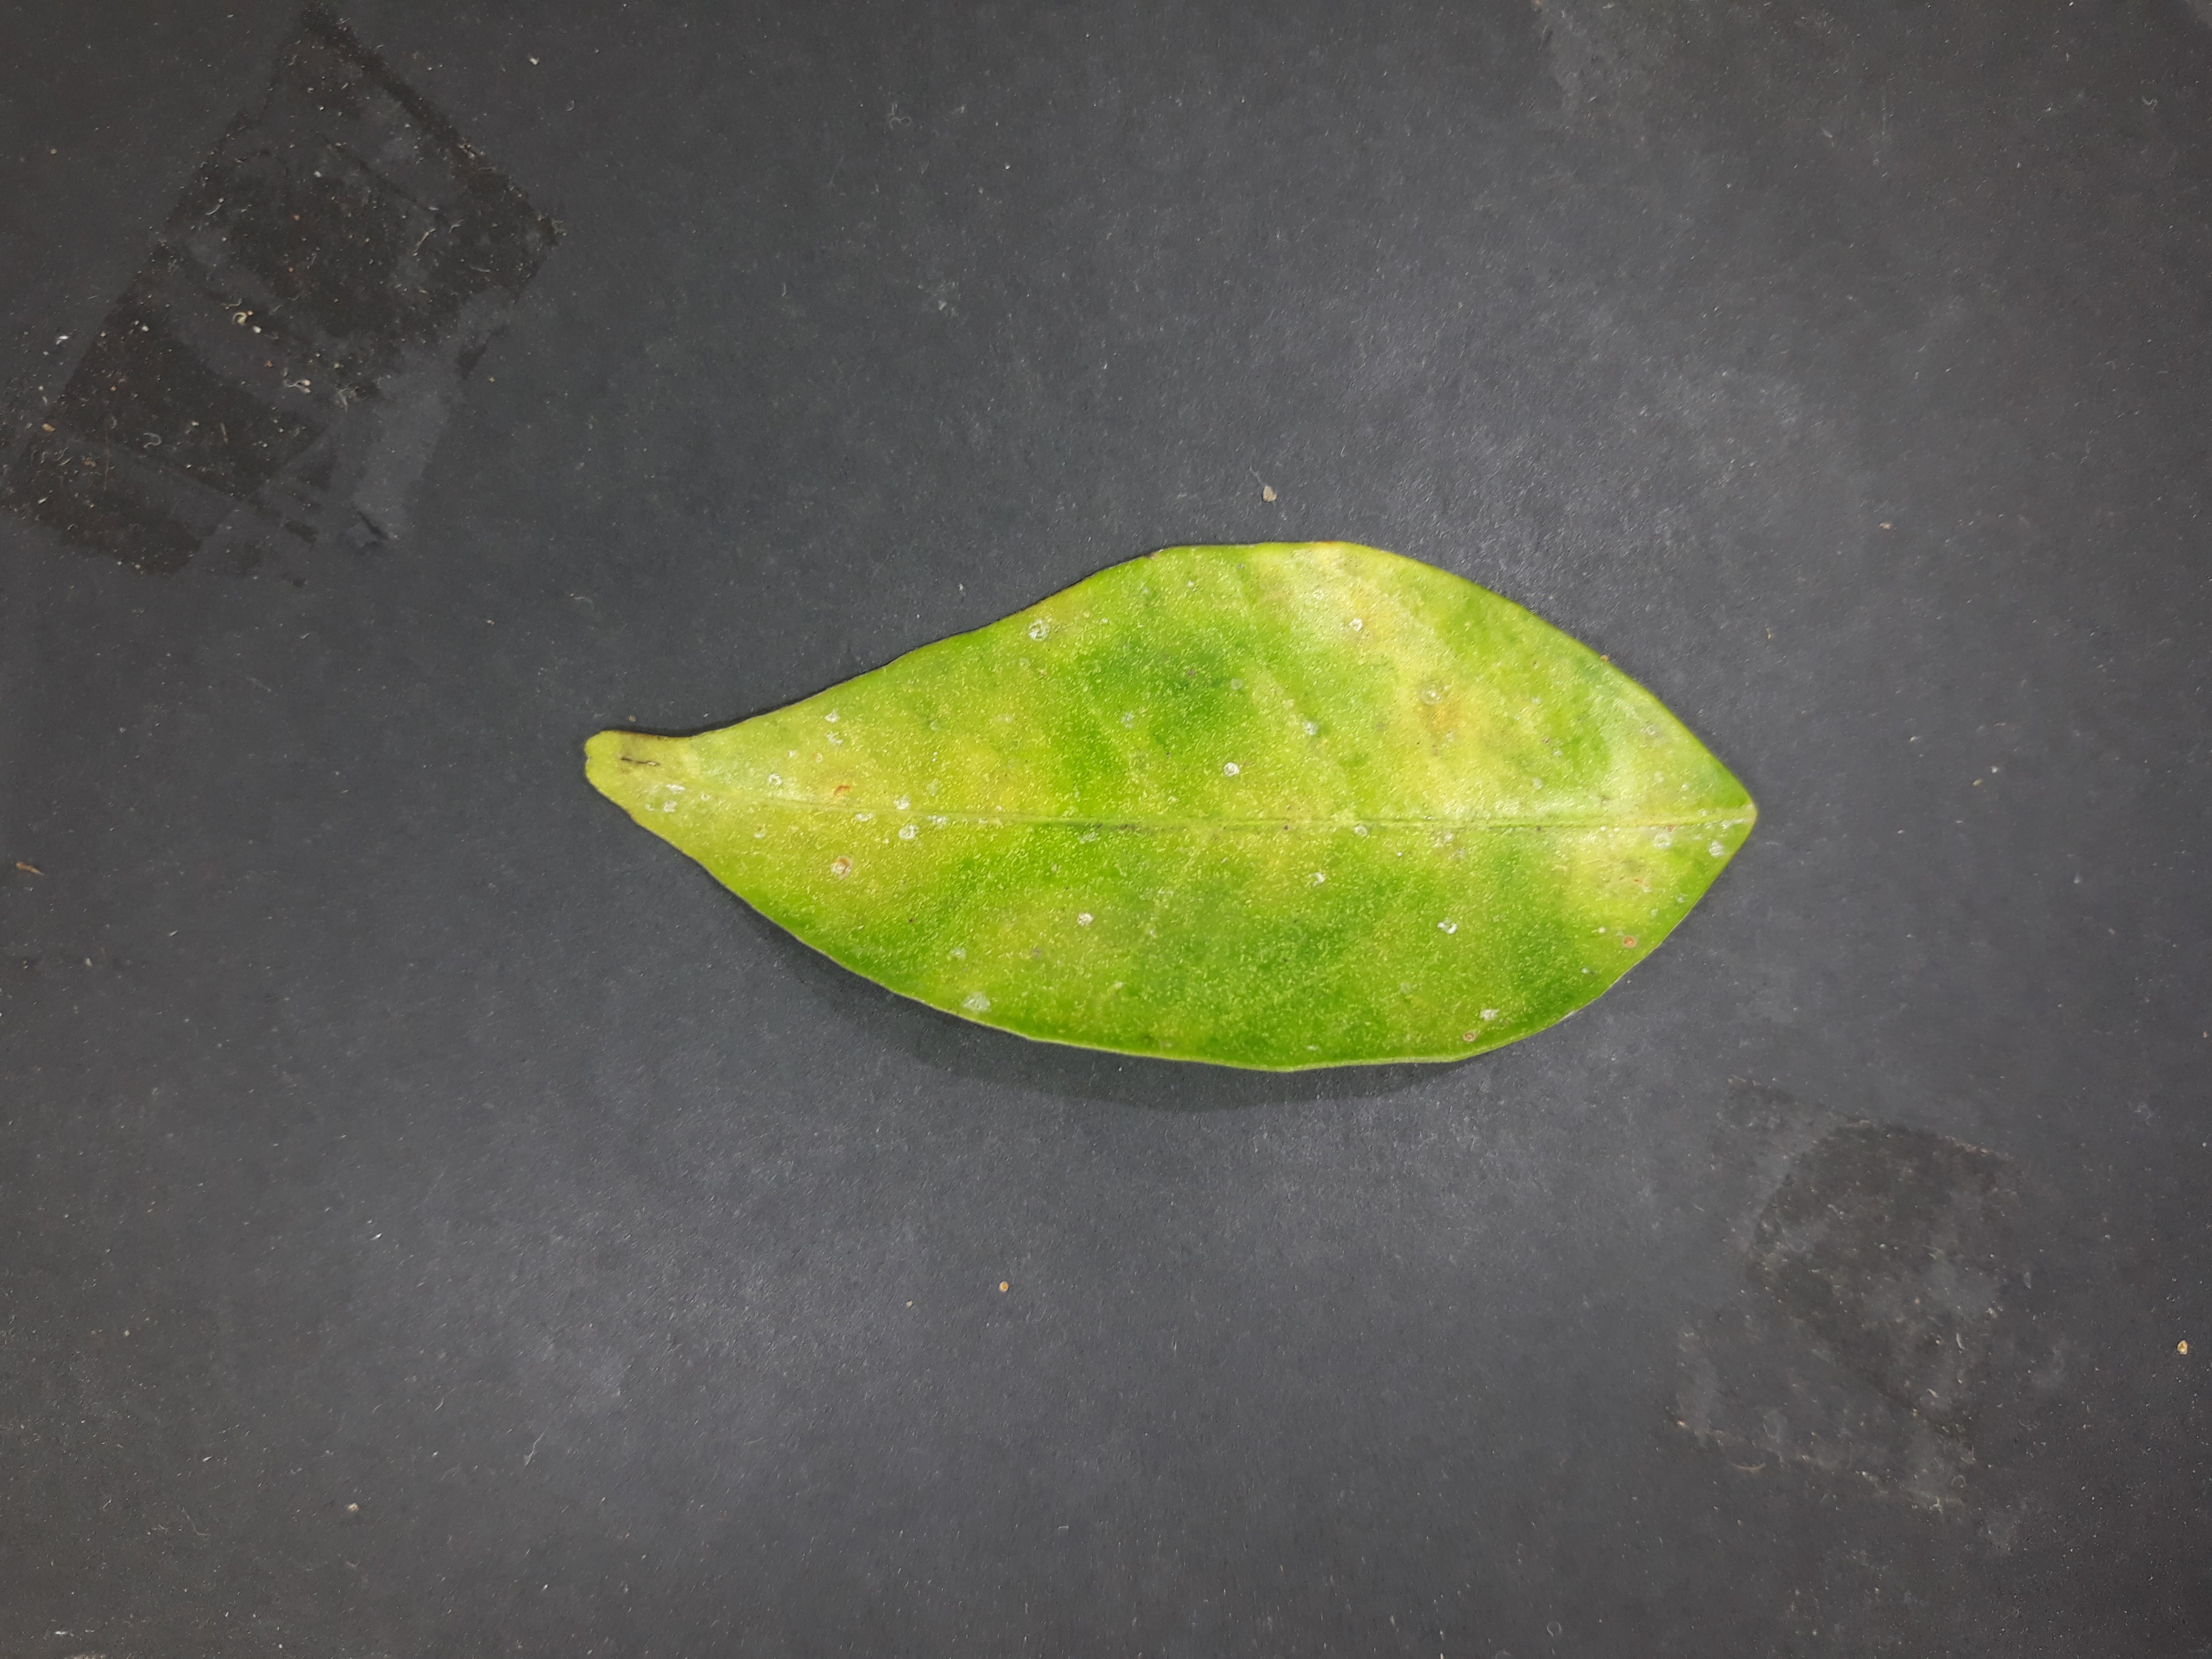
Label: Red_scale_sequelae